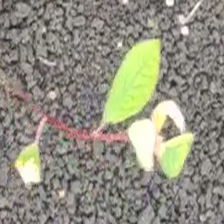
Weed species: Moti_dudhi(Euphorbia_geneculata_L)